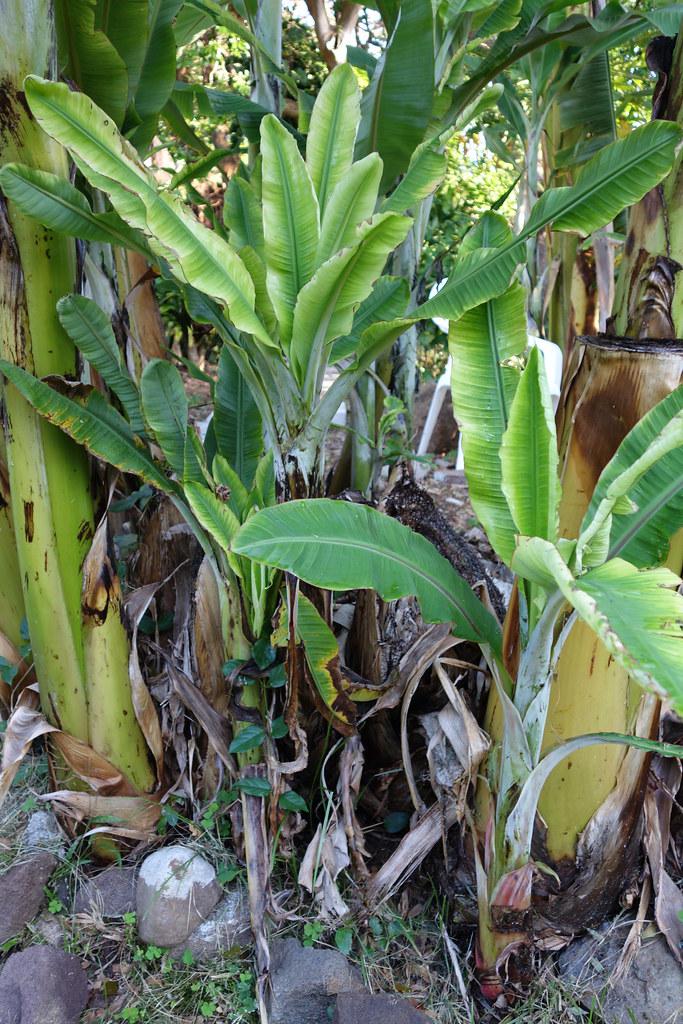
Plant: Banana
Disease: banana bunchy top